Mo Williams

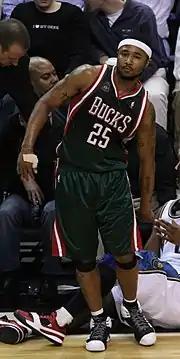
Williams with the Bucks in April 2008

On August 8, 2004, the Milwaukee Bucks signed Williams, who was a restricted free agent, to an offer sheet. On August 21, the Jazz decided to not match the Bucks' offer.